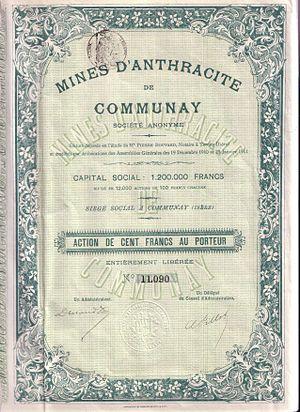
Action de Mines d`Anthracite Isère Communay 19 dec 1910
Communay est une commune française située dans le département du Rhône, en région Auvergne-Rhône-Alpes. Elle fait partie des communes dites de l'Est lyonnais.